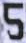
Number: 5